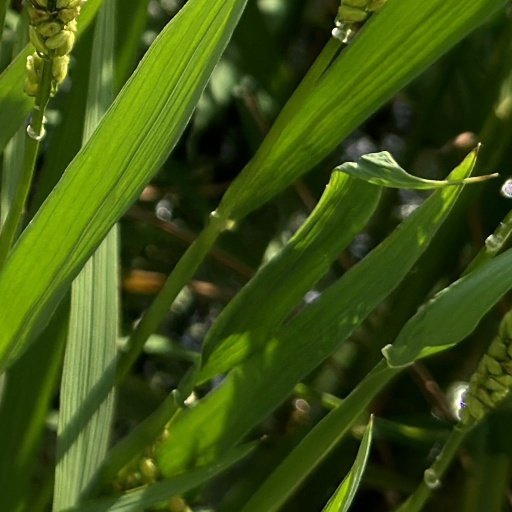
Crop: rice